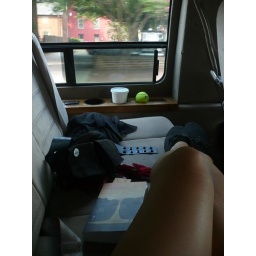
Best seat in the van